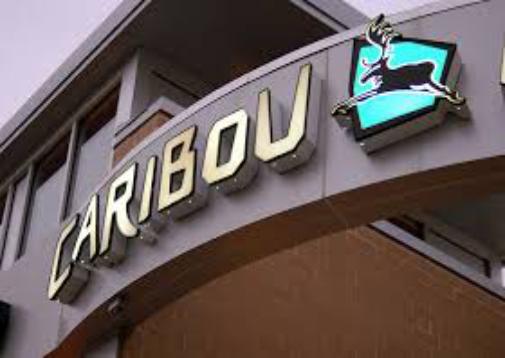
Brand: Caribou Coffee
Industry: Food